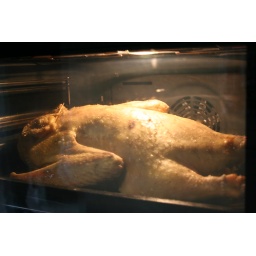
chicken in the oven